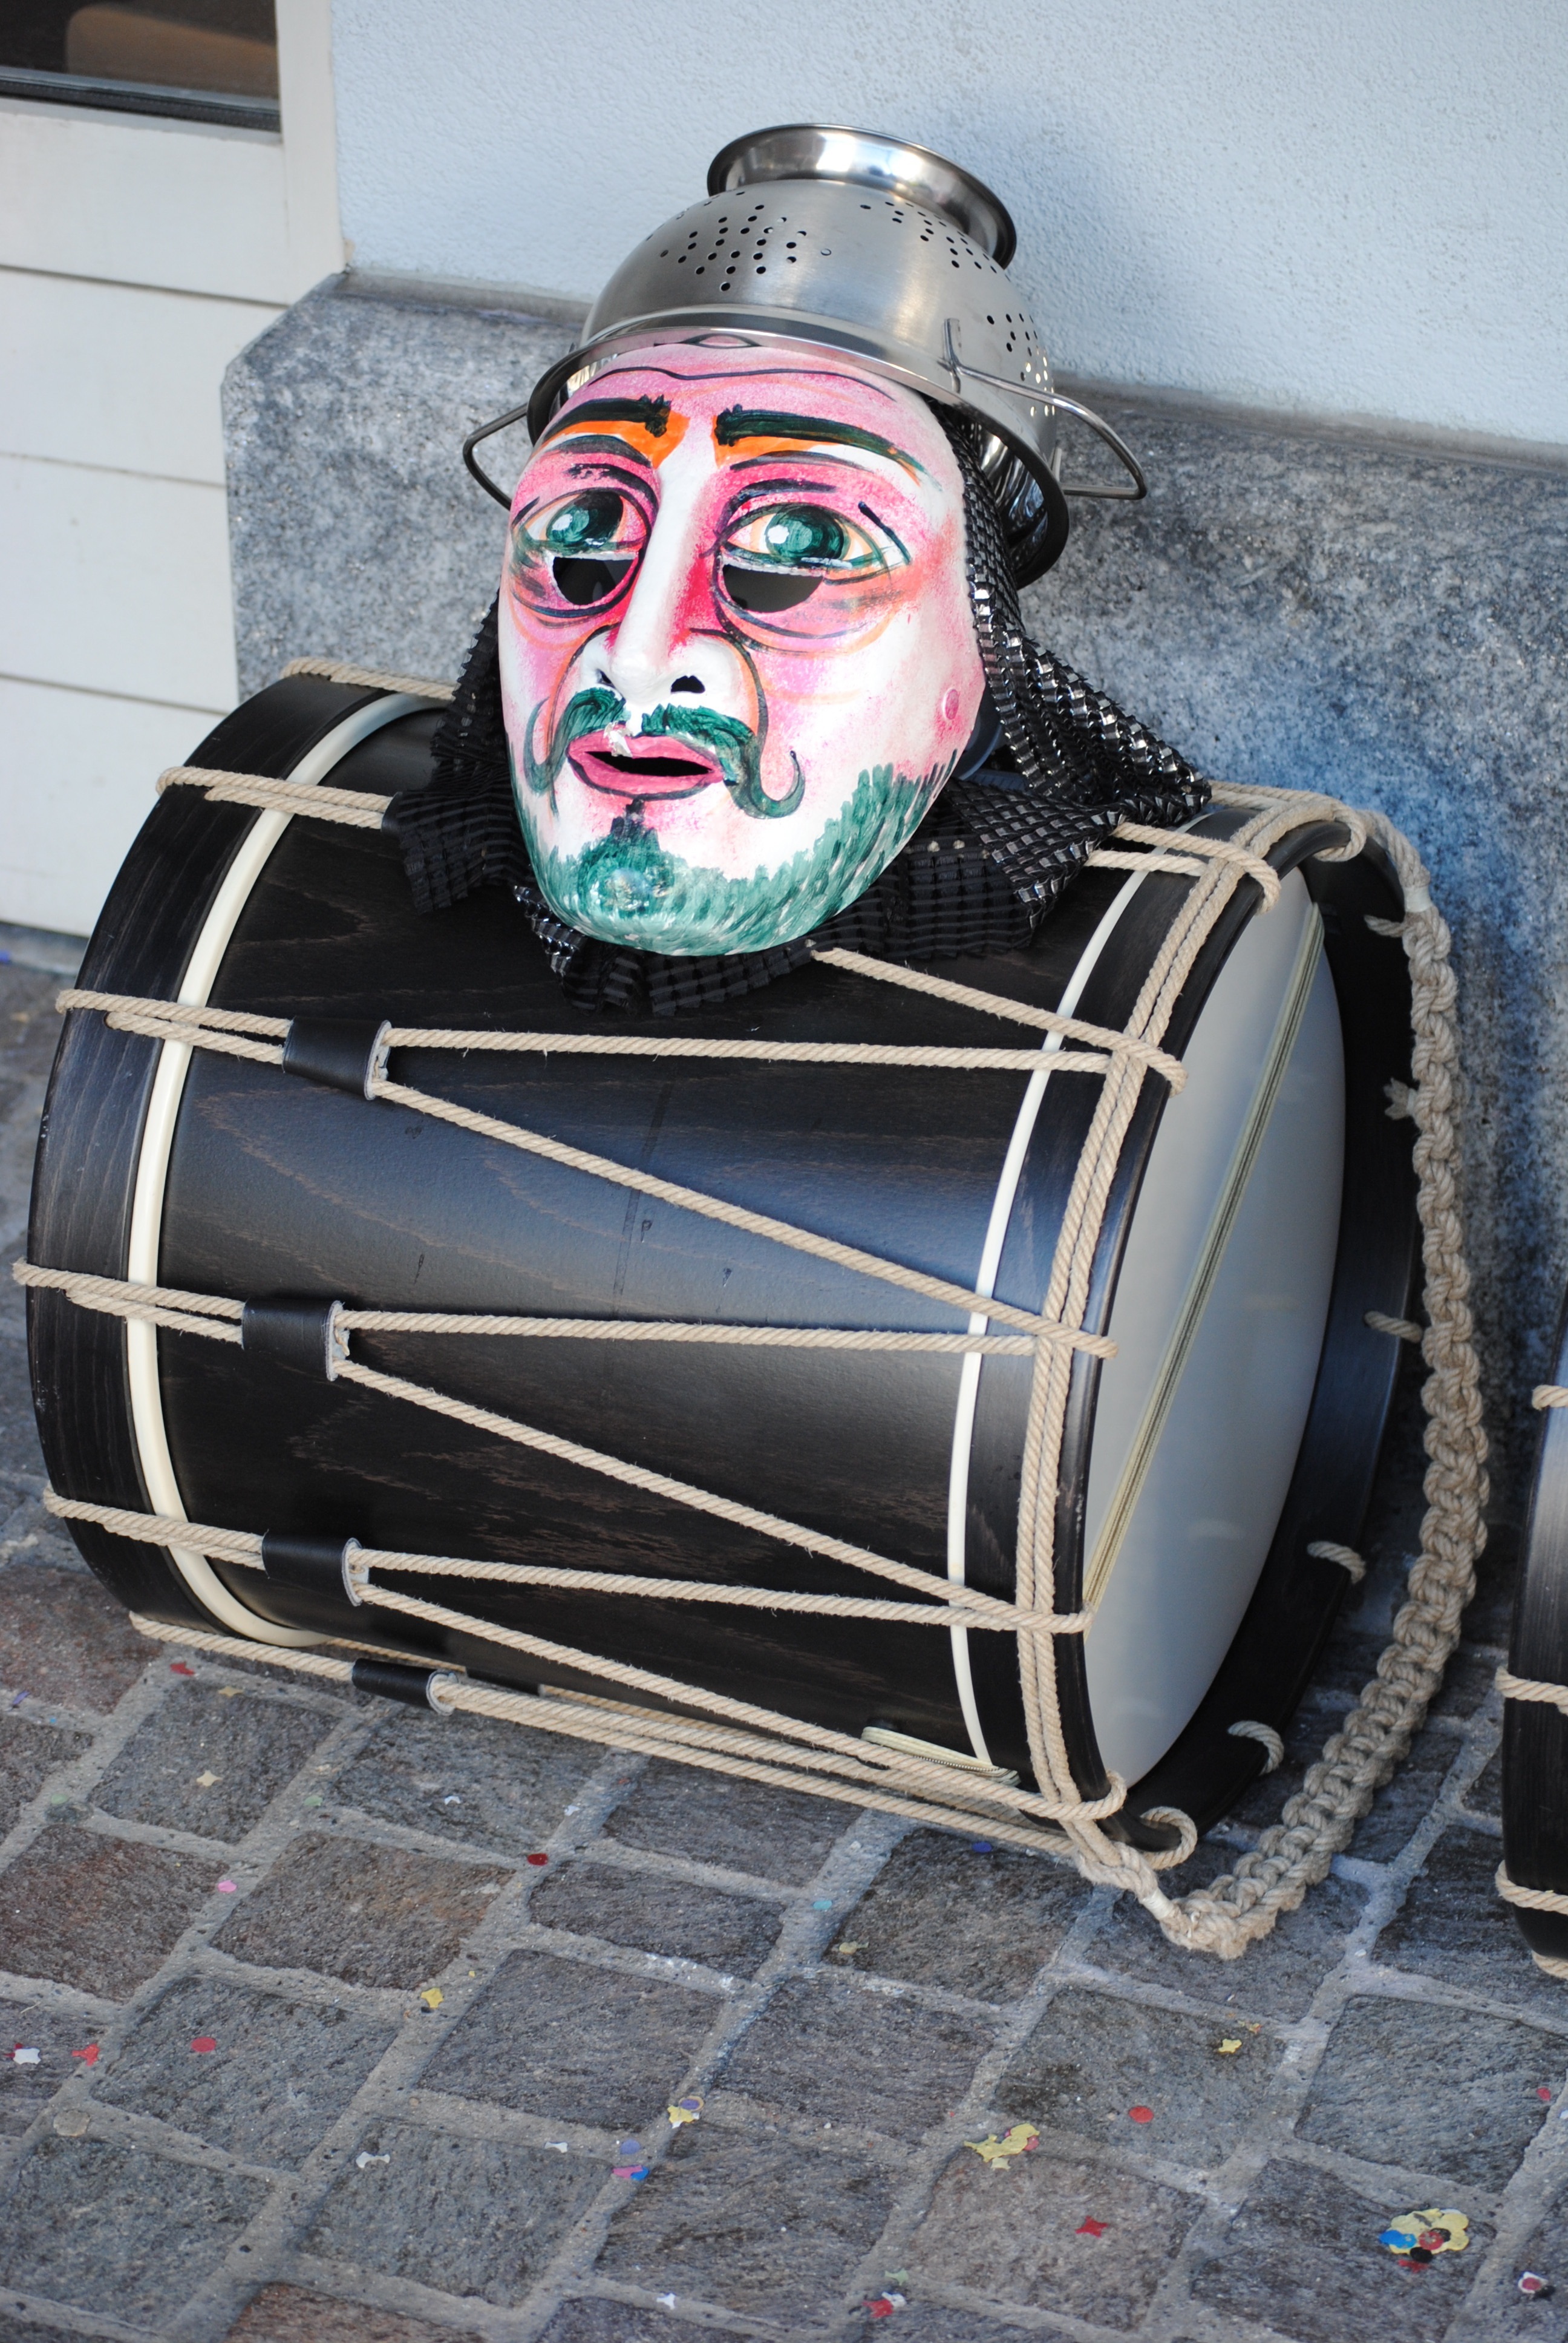
carnival, clothing, drum, sculpture, art, mask, costume, man made object, basler fasnacht 2015